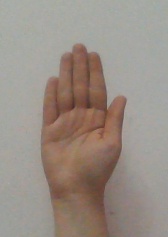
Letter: seen